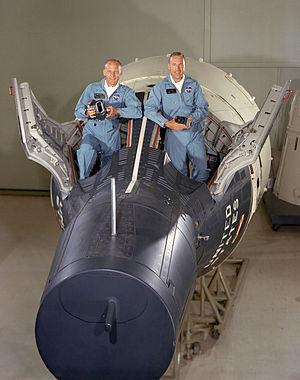
Buzz Aldrin, né Edwin Eugene Aldrin Jr., le 20 janvier 1930 à Glen Ridge dans le New Jersey aux États-Unis, est un militaire, pilote d'essai, astronaute et ingénieur américain. Il effectue trois sorties dans l'espace en tant que pilote de la mission Gemini 12 de 1966 et, en tant que pilote du module lunaire Apollo de la mission Apollo 11 de 1969, il est, avec le commandant de la mission Neil Armstrong, l'un des deux premiers humains à marcher sur la Lune.